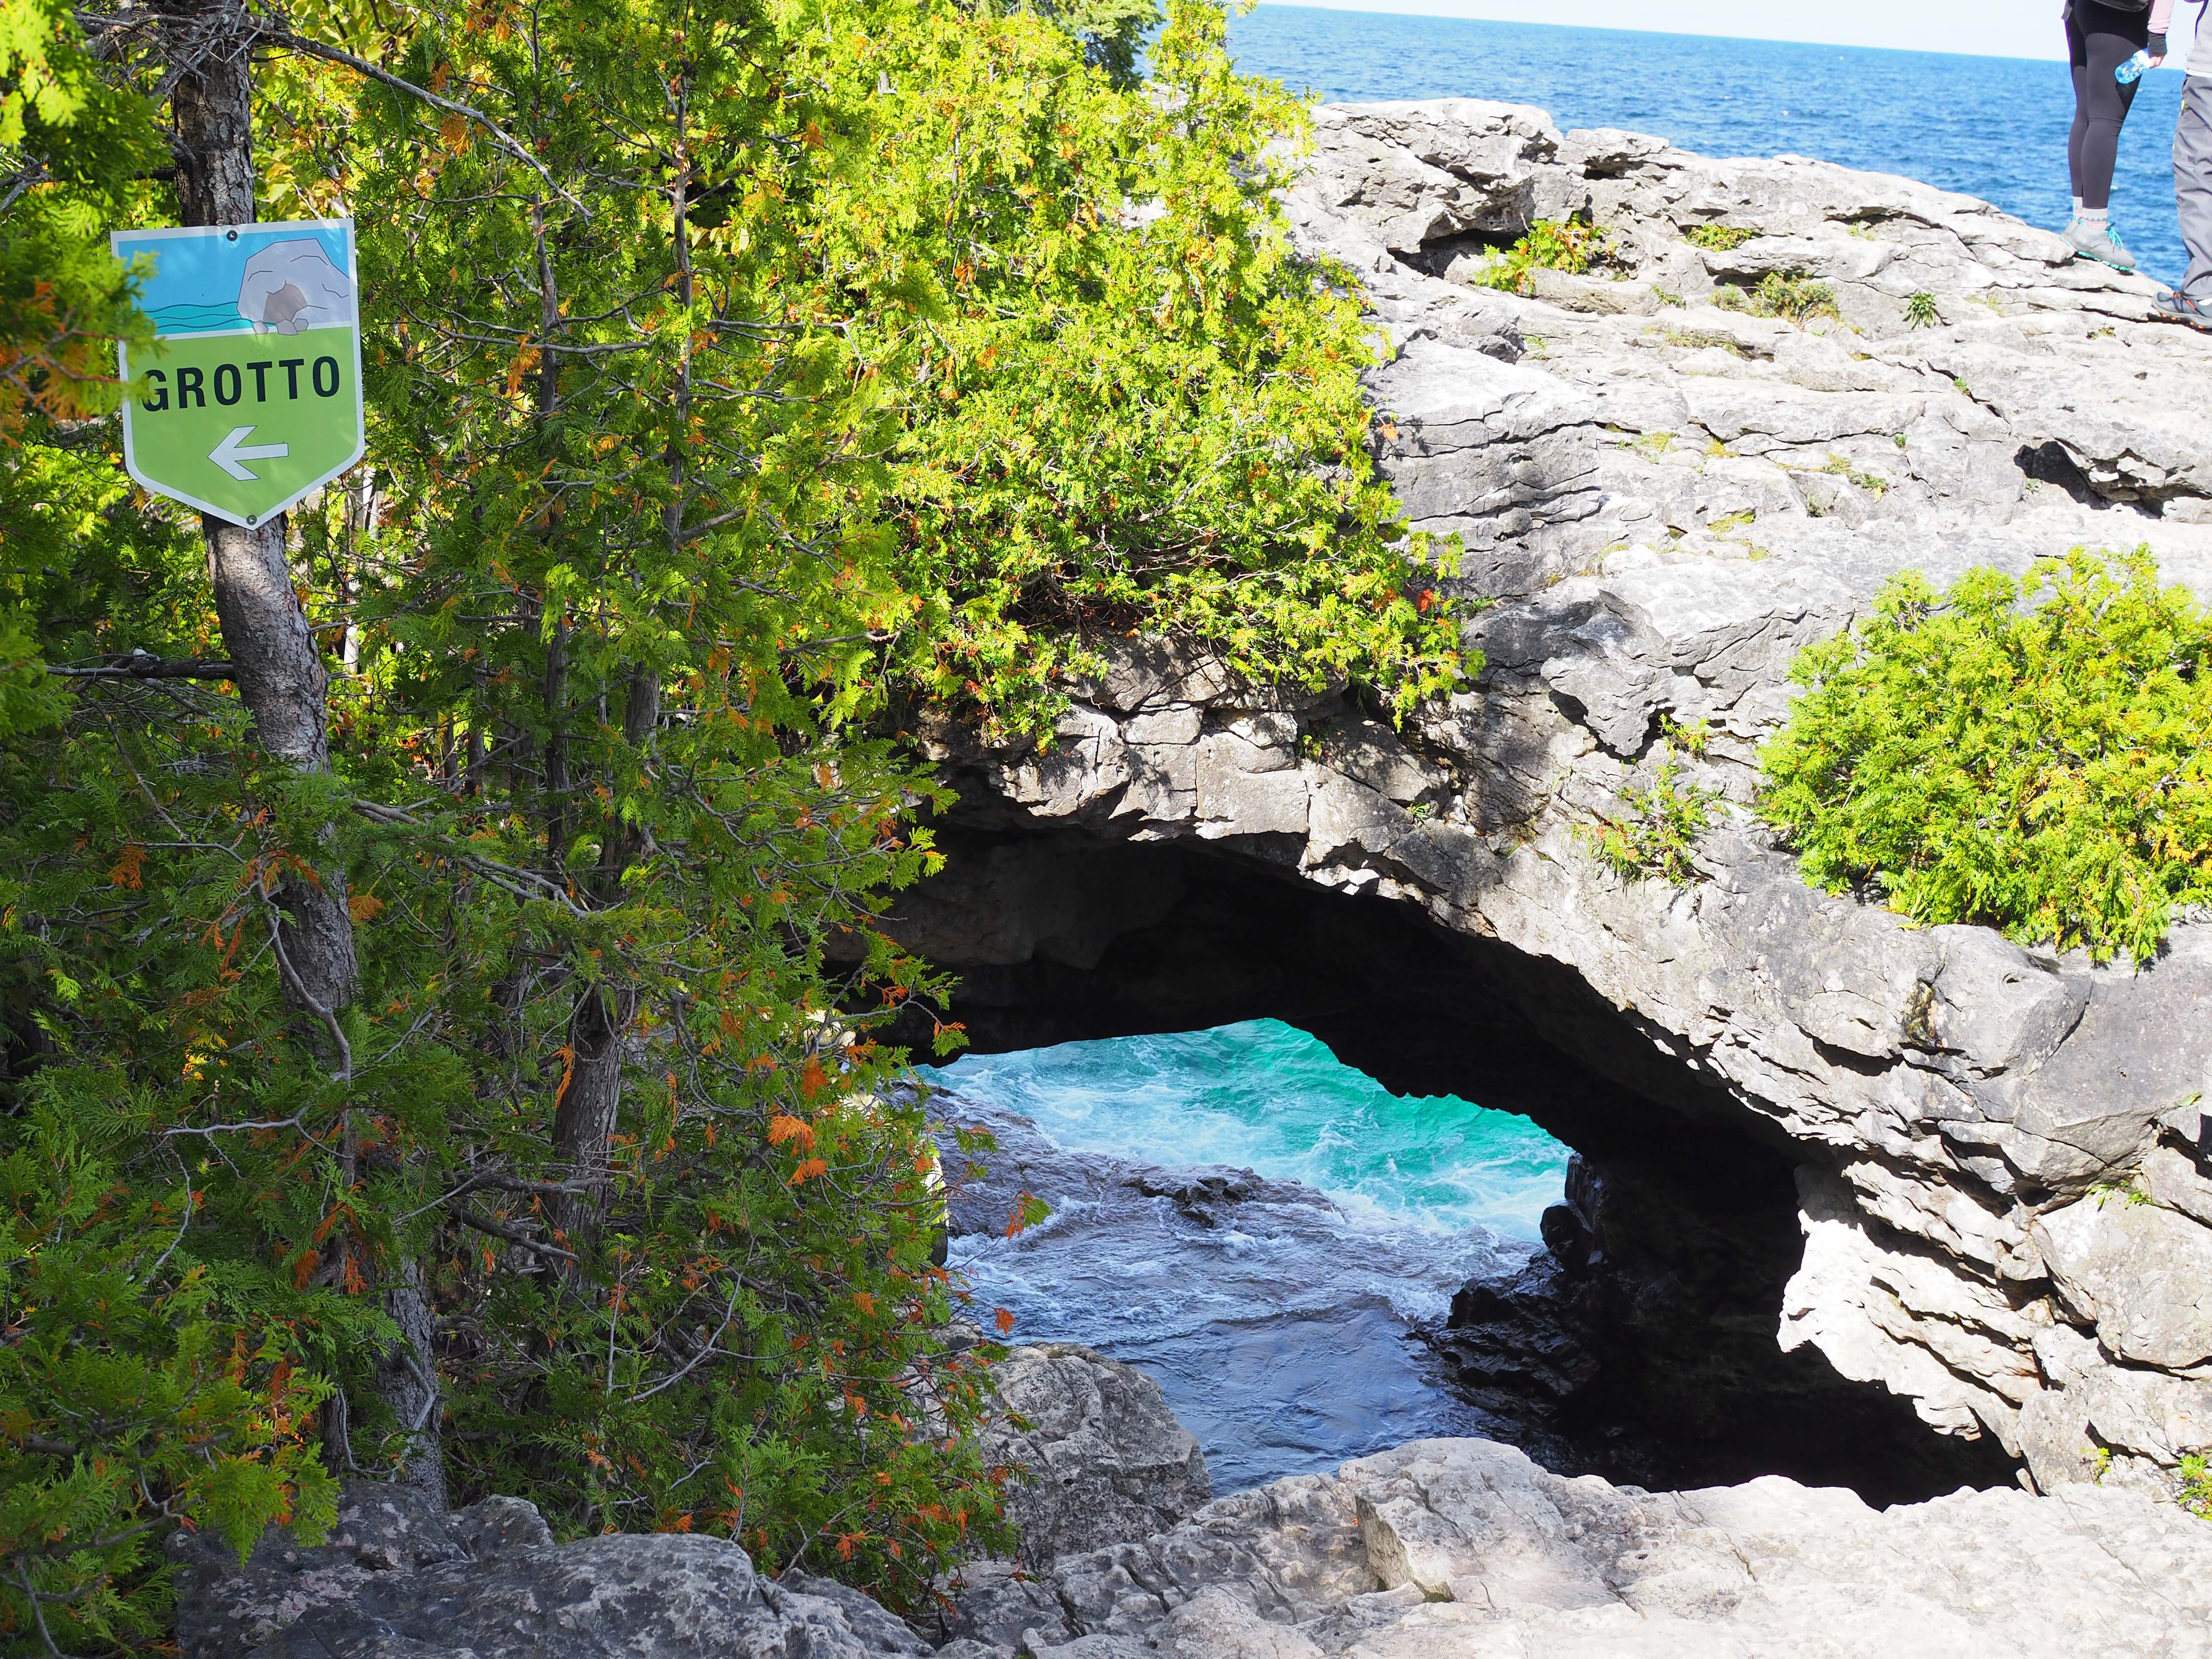
grotto, tobermory, cave, ontario, water, plant, plant community, green, nature, natural landscape, vegetation, biome, bedrock, watercourse, coastal and oceanic landforms, fluvial landforms of streams, terrain, landscape, formation, klippe, outcrop, headland, lake, tree, riparian zone, shore, natural arch, erosion, tropics, cove, wilderness, rock, nature reserve, bay, cape, stream, arch, adventure, coast, ocean, leisure, cliff, tourism, arroyo, mountain river, traffic sign, inlet, vacation, promontory, island, sea cave, creek, rapid, grass, sea, mineral spring, bight